Culleoka Methodist Episcopal Church, South

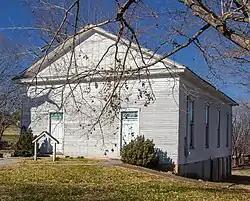

Culleoka Methodist Episcopal Church, South is a historic church on Quality Street in Culleoka, Tennessee.